Vodroffsvej

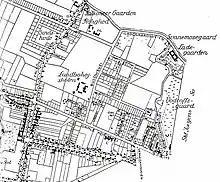
The area west of St. Jørgen's Lake viewed on a map detail from 1857

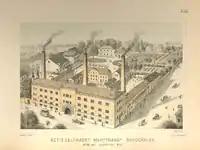
Marstrand's Brewery om c- 1888, illustration by Janus Laurentius Ridter from "Danmarks Industrielle Etablissementer"

The street was created when the so-called Demarcation Line was moved to the lakes in the 1850s. The brewery Marstrands Bryggeri was established at No. 25 im 1865 and soon developed into one of the largest producers of small beer in the country. It merged with several other breweries under the name De Forenede Bryggerier in 1891. The buildings were demolished in 1976.